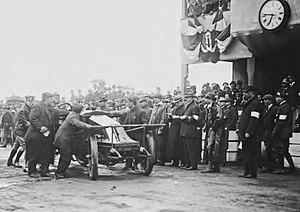
Lewis Strang (mécanicien Lee Anderson) ) sur 'Agatha' à la Coupe Vanderbilt 1908, ici au circuit de Mineola (Renault de Paul Lacroix)
Lewis Strang, né le 7 août 1884 à Amsterdam et mort le 20 juillet 1911 à Blue River, à 26 ans, était un pilote automobile américain du début du XXe siècle.